Sanaa

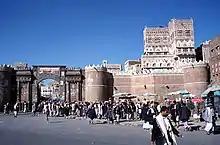
The 1,000-year-old Bab Al-Yemen (Gate of The Yemen) at the centre of the old town

Sanaa is located on a plain of the same name, the Haql Sanaa, which is over 2,200m above sea level. The plain is roughly 50–60 km long north–south and about 25 km wide, east–west, in the area north of Sanaa, and somewhat narrower further south. To the east and west, the Sanaa plain is bordered by cliffs and mountains, with wadis coming down from them. The northern part of the area slopes gently upward toward the district of Arhab, which was historically known as "al-Khashab". Much of the Sanaa plain is drained by the Wadi al-Kharid, which flows northward, through the northeastern corner of the plain, towards al-Jawf, which is a broad wadi that drains the eastern part of the Yemeni highlands. The southern part of the plain straddles the watershed between the al-Kharid and the Wadi Siham, which flows southwest towards the Yemeni Tihama.